Michael O'Shea (actor)

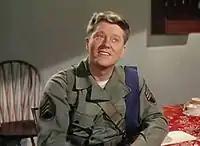
O'Shea in "Something for the Boys" (1944)

He had the lead role in "Man from Frisco" (1944), a fictional account of the career of Henry Kaiser for Republic Pictures, directed by Robert Florey. At Fox he made a musical, "Something for the Boys" (1944), with Carmen Miranda.